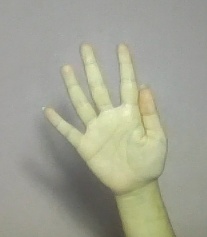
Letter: sheen